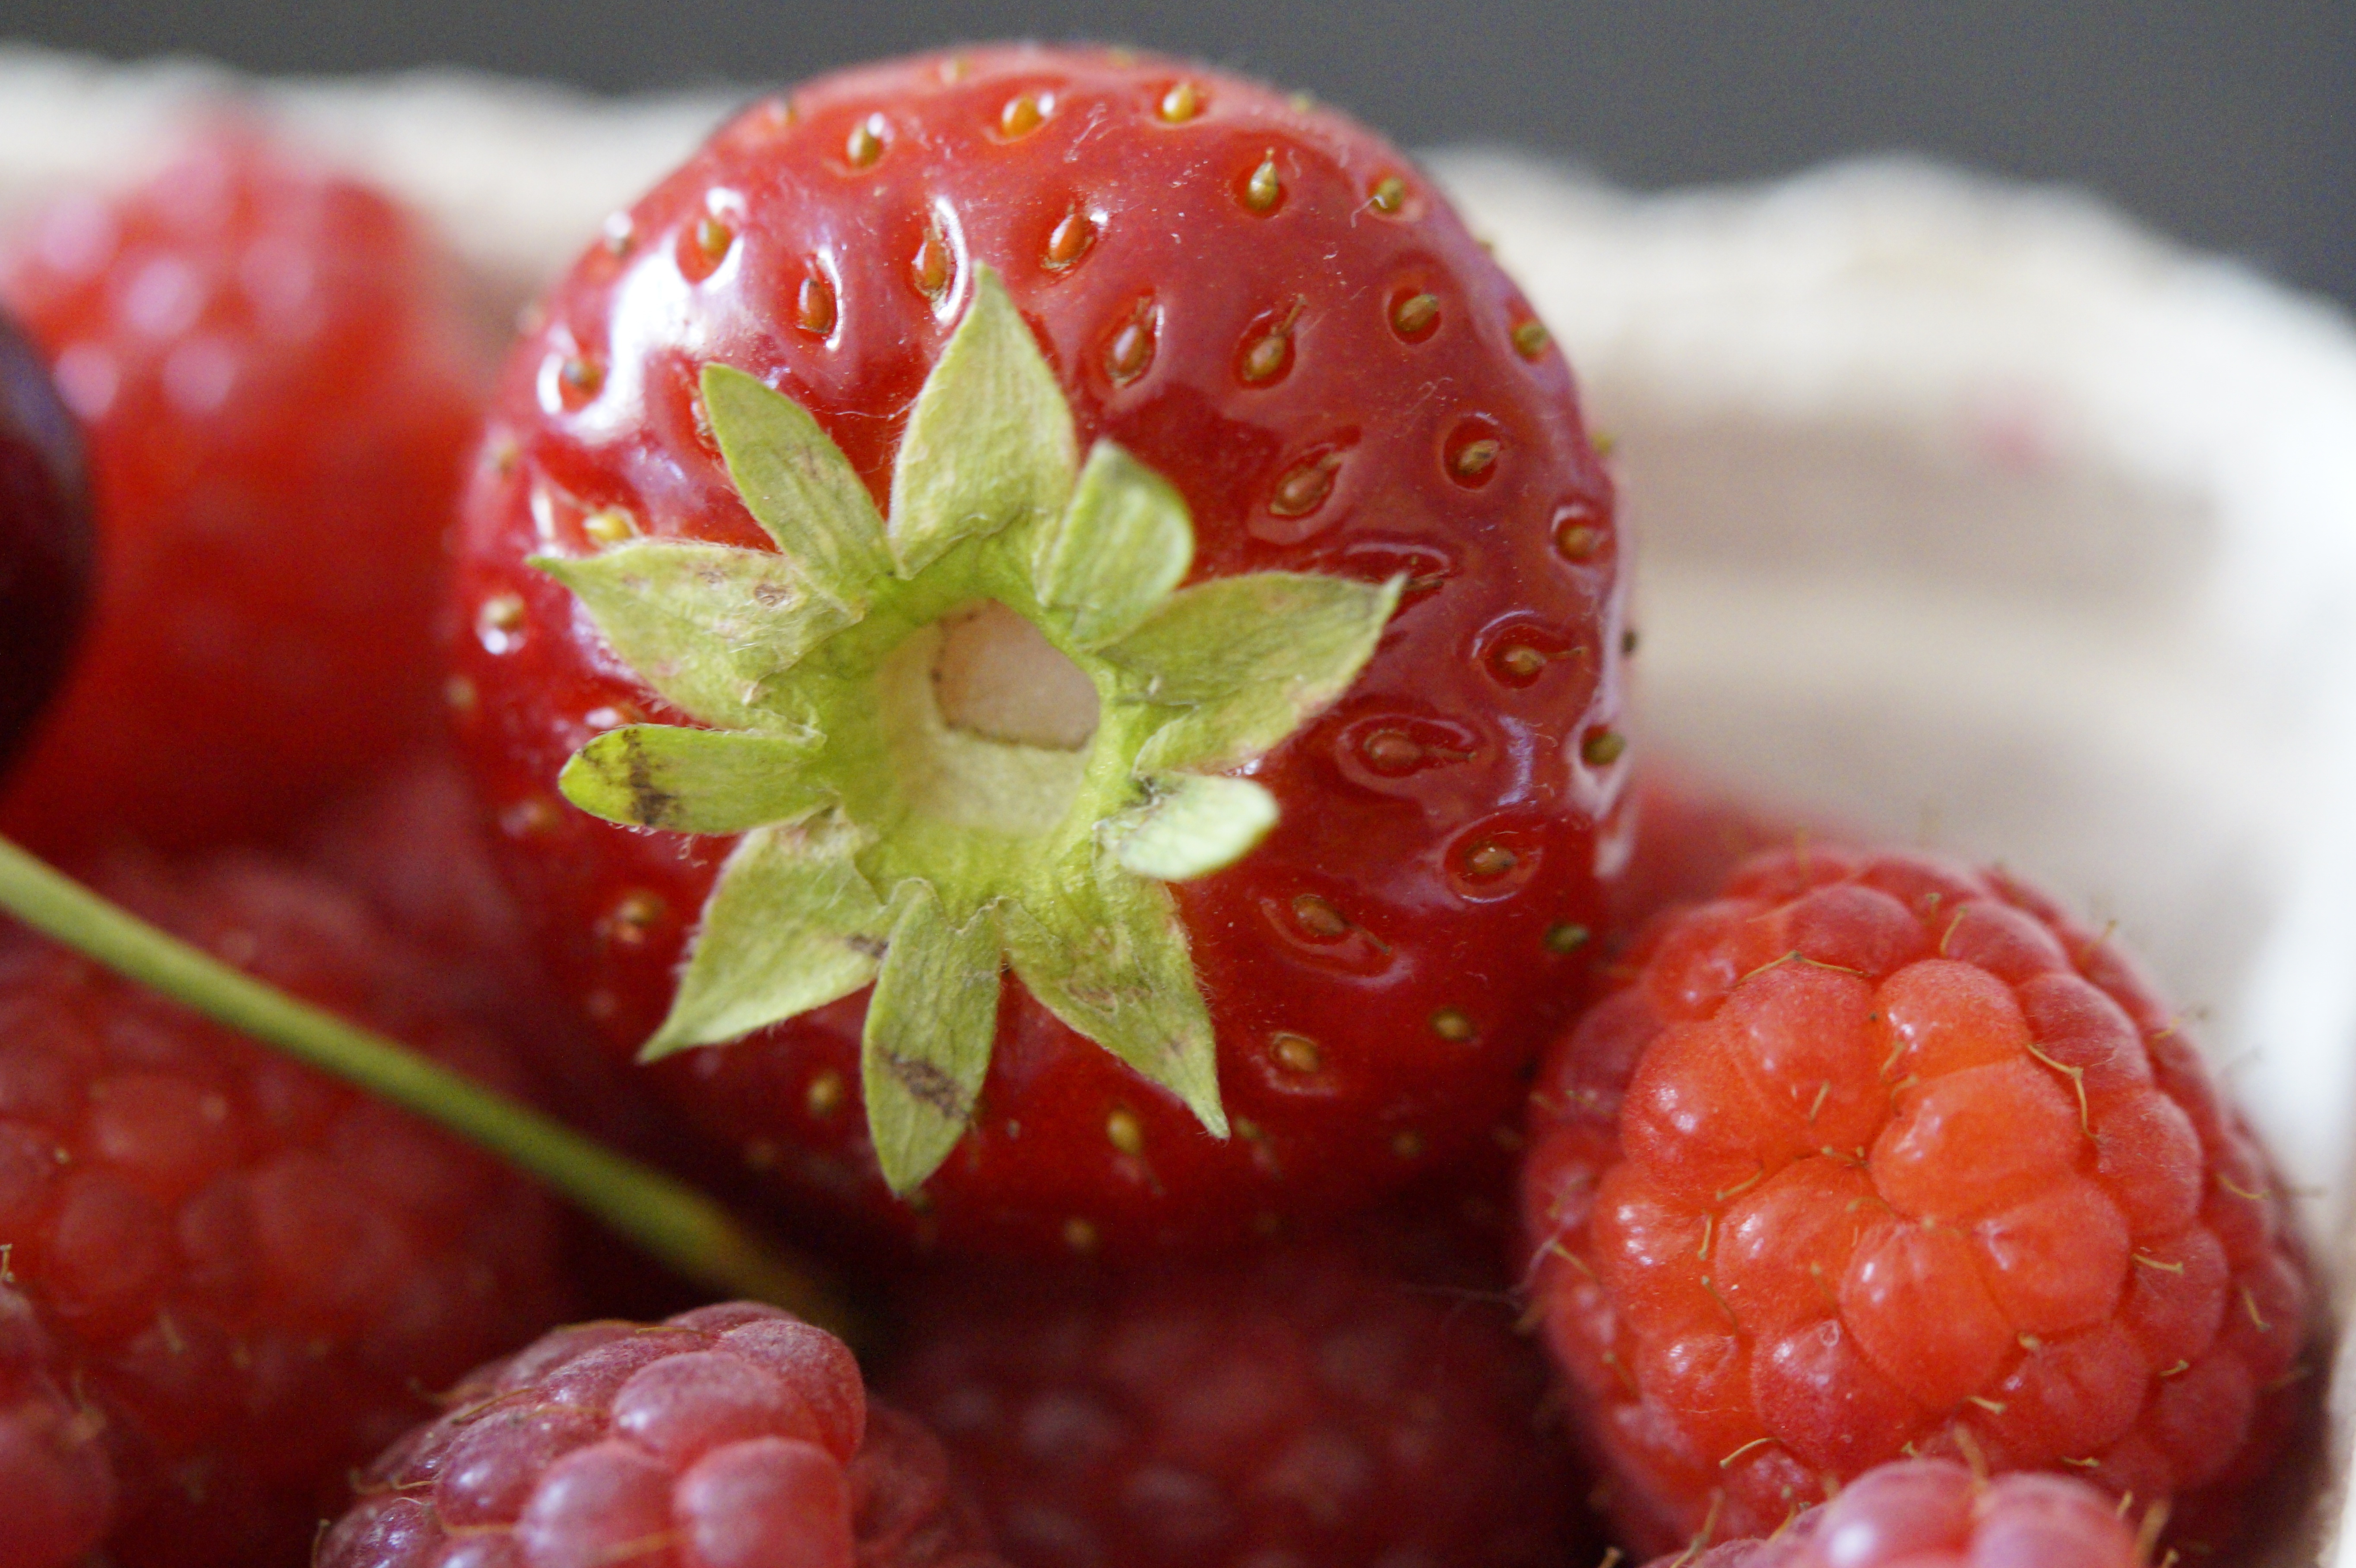
plant, raspberry, fruit, berry, sweet, flower, summer, food, red, produce, macro, close, delicious, blackberry, strawberry, berries, fruits, strawberries, frisch, frutti di bosco